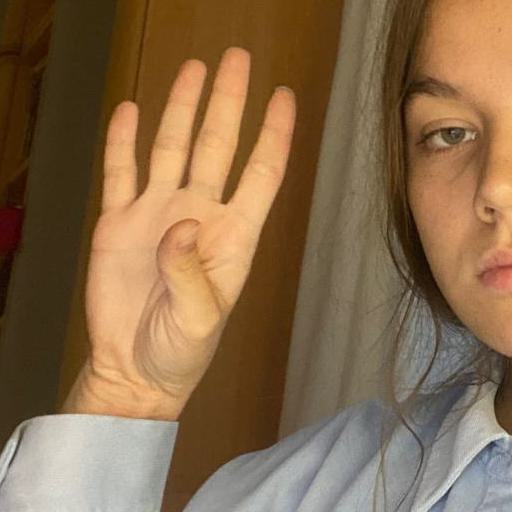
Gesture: four